Dornier Do 215

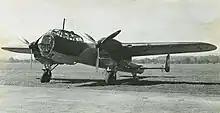
Dornier Do 215

Until recently, none of the Dornier twin-engined bomber variants were thought to have survived. In September 2007, a Dornier Do 215 B was found largely intact in the shallow waters of the Waddenzee, the Netherlands. This aircraft was flown by a Luftwaffe fighter ace Helmut Woltersdorf. On the night of 6/7 July 1941, Woltersdorf shot down a Vickers Wellington, but his Dornier was damaged by return fire and crash-landed off the Dutch Coast. The area where the Dornier came down was named as a seal sanctuary and thus it escaped the attentions of scrap merchants and souvenir hunters. At low tide the aircraft becomes visible.